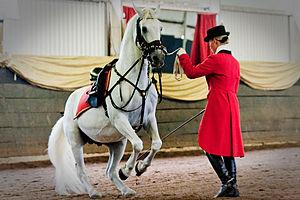
Une muserolle est une lanière, généralement de cuir et parfois de métal, qui entoure le nez et la mâchoire de certains animaux pour permettre aux humains de mieux les maîtriser. Surtout connue en équitation, la muserolle est une partie optionnelle du filet qui empêche le cheval d'échapper au mors, en évitant par exemple qu'il ouvre la bouche lorsque le cavalier utilise les rênes pour une demande d'arrêt. L'usage de la muserolle est connu depuis l'Antiquité, cet outil ayant peut-être constitué l'une des premières formes de harnachement pour monter à cheval. À l'époque moderne, elle est conçue davantage comme un outil d'éducation du cheval, mais son usage s'est généralisé avec le règlement des compétitions équestres. Il existe différents types de muserolles, dont l'action est plus ou moins sévère. La française est la plus commune et l'une des plus douces. L'allemande, la combinée et la croisée se règlent devant le mors, et sont plus restrictives. Le caveçon ne s'emploie que pour du travail à la longe. Des muserolles existent aussi pour d'autres animaux, notamment les dromadaires et les chiens.